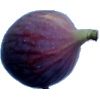
Label: fig